Nueva Esparta

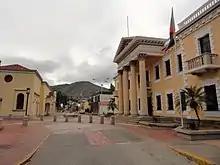
Nueva Esparta Legislative Palace

The region has a great variety of animals; Among the most prominent animals of Margarita Island are: